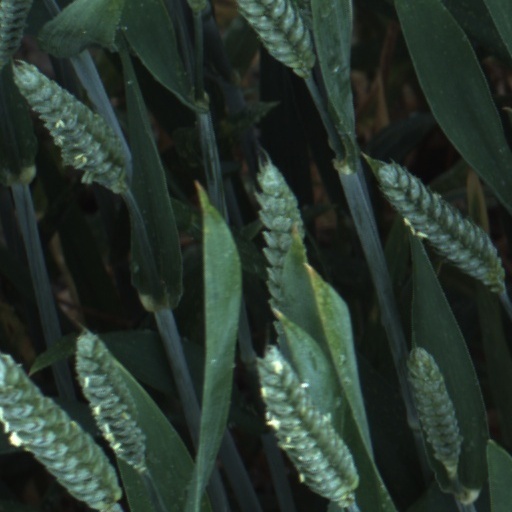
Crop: wheat